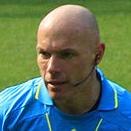
Age: 39